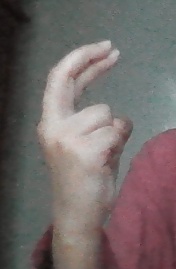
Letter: zay